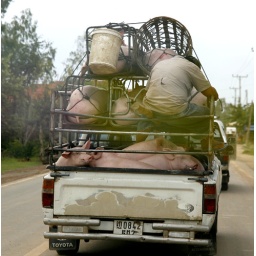
Out and about in Phnom Penh - This little pig went to market